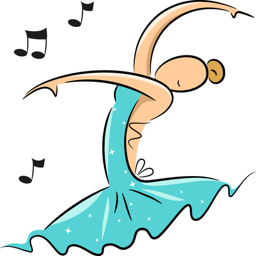
illustration of a ballerina in an illustration